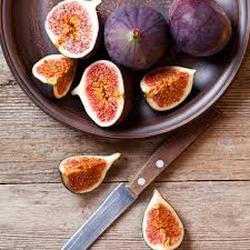
Label: Fig